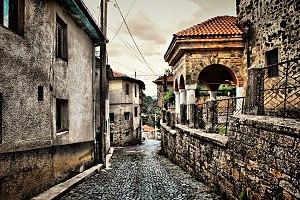
La culture de la Macédoine du Nord, pays d'Europe du Sud-Est, désigne d'abord les pratiques culturelles observables de ses habitants.